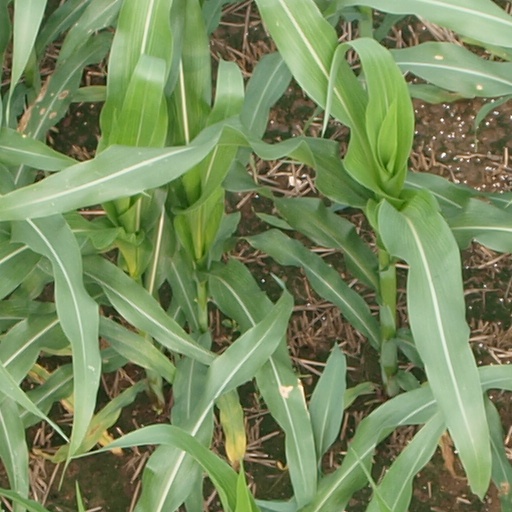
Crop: maize; corn